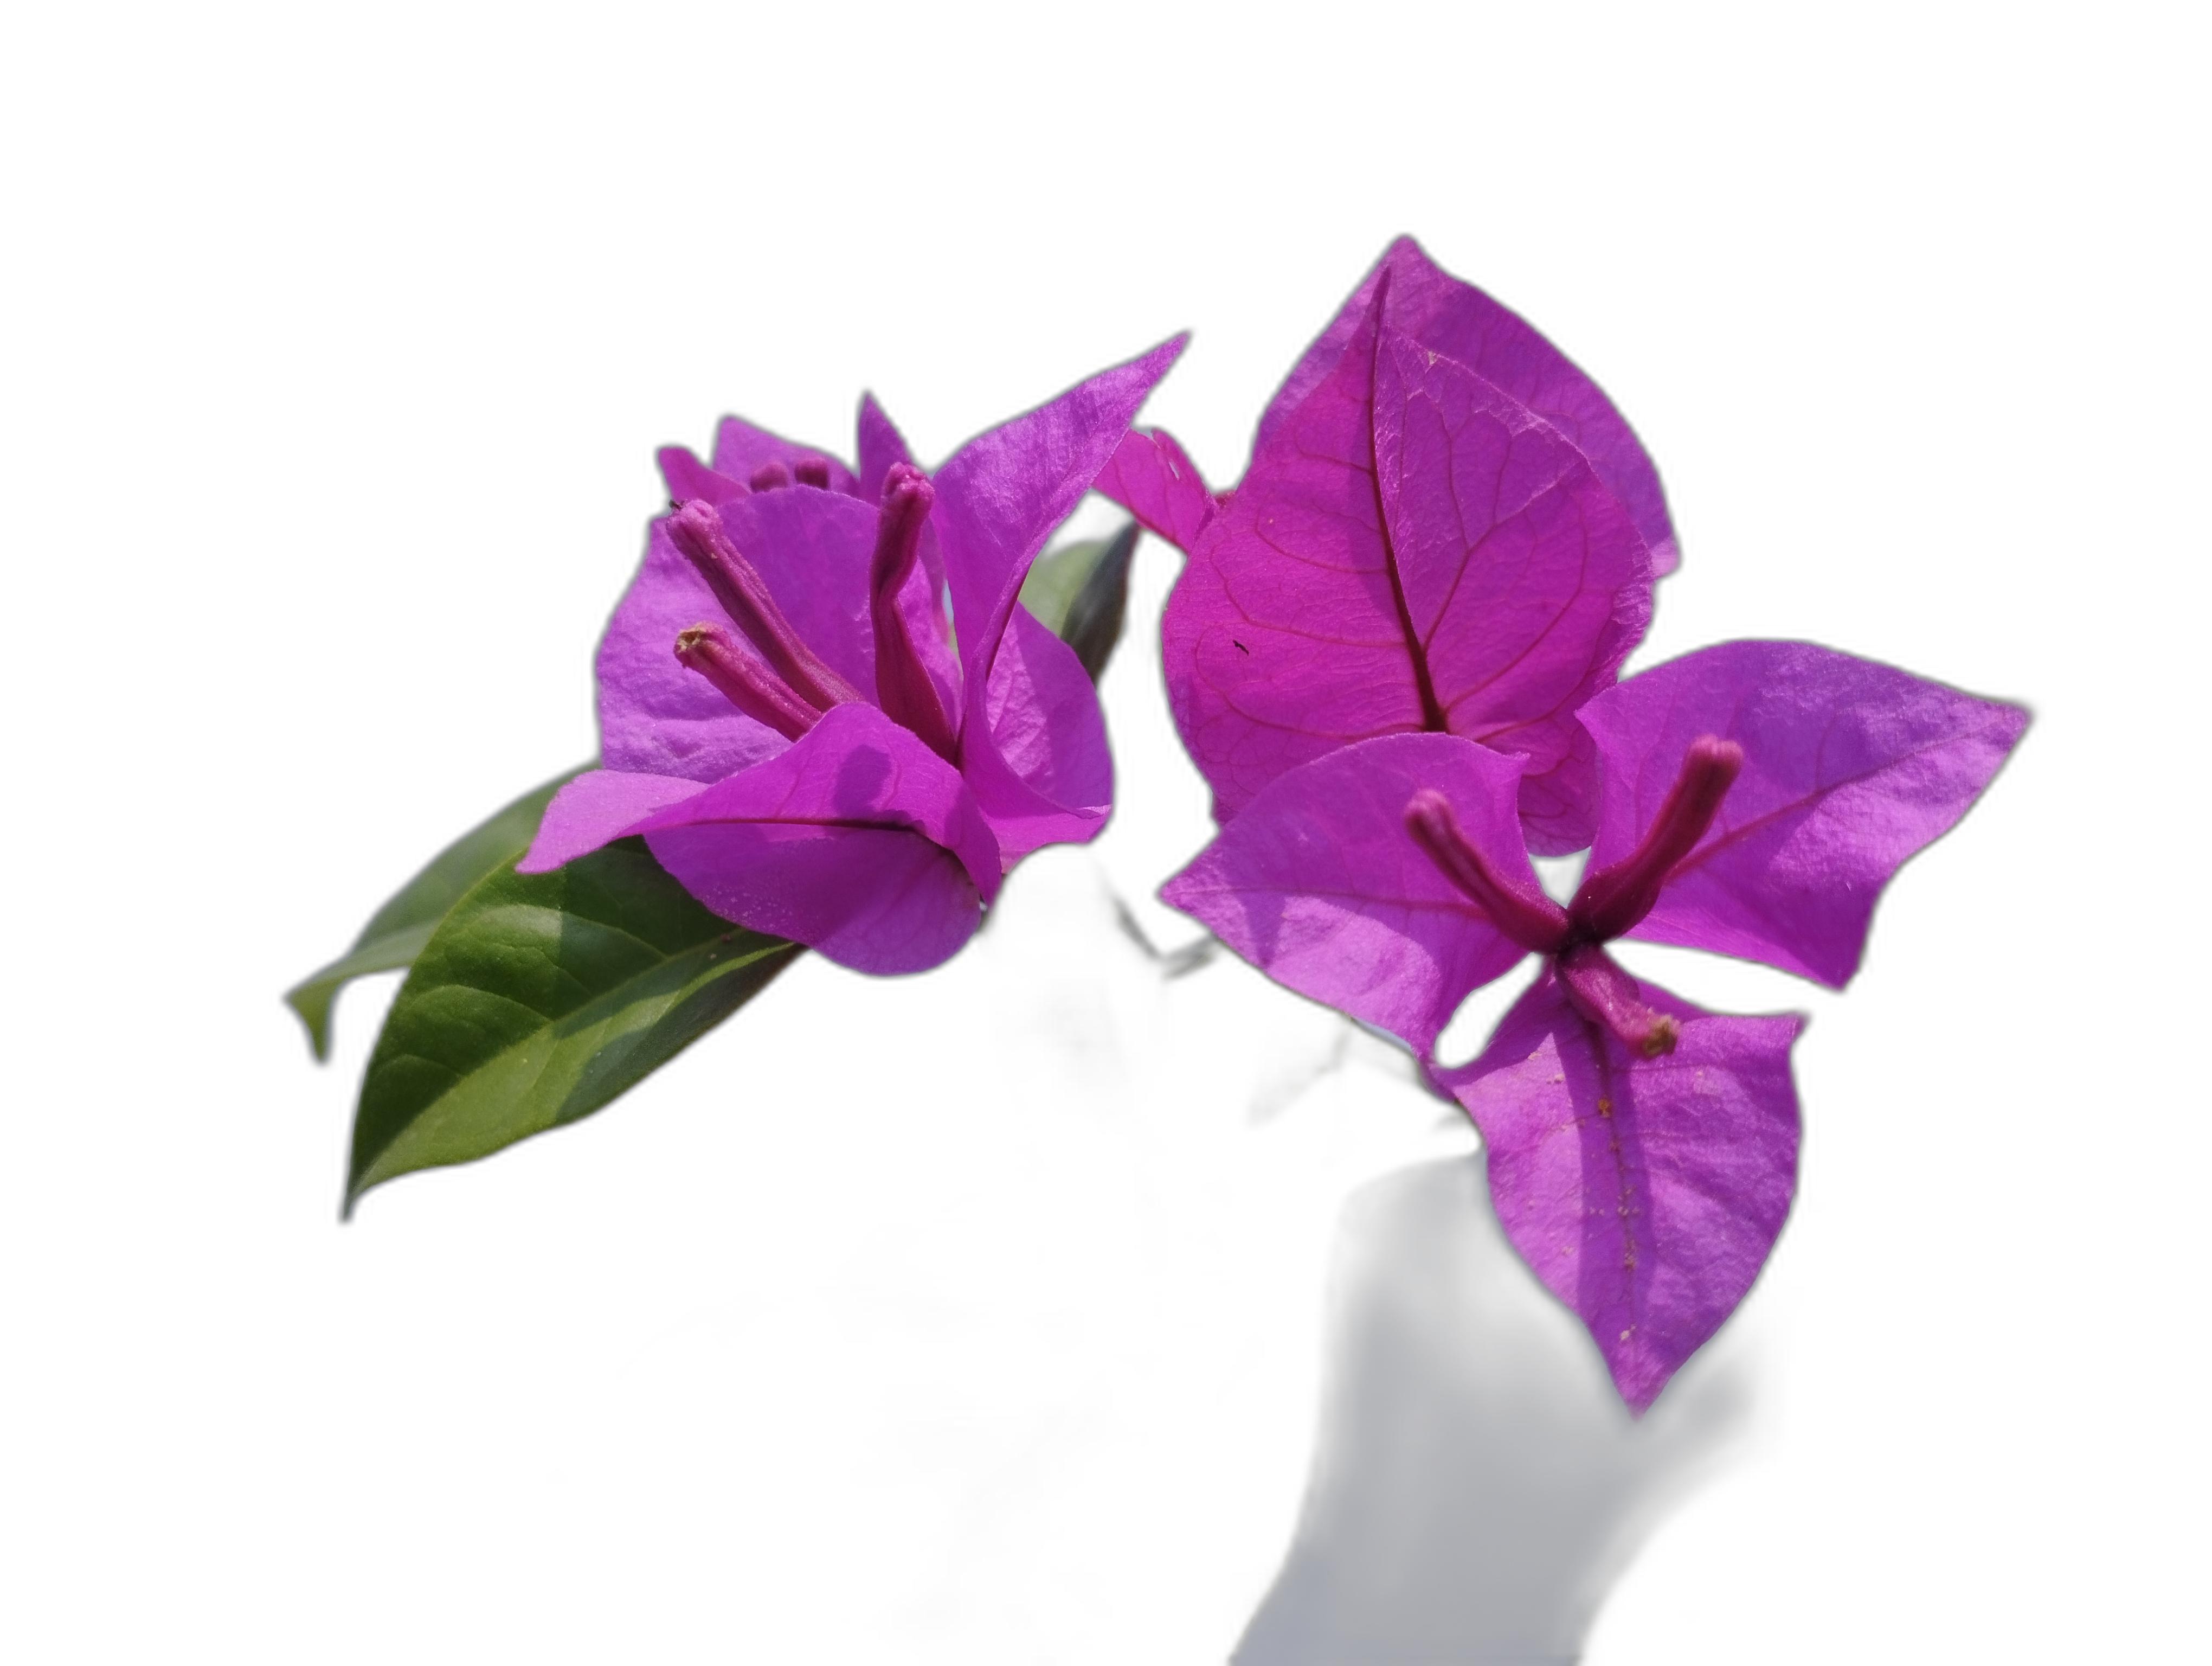
Label: Bougainvillea